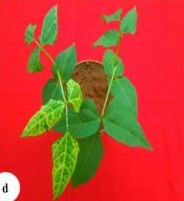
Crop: unknown
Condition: bean_mosaic_virus